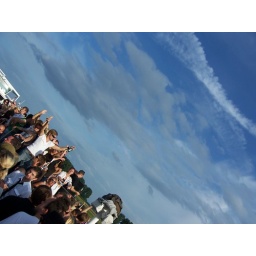
dancing under blue sky